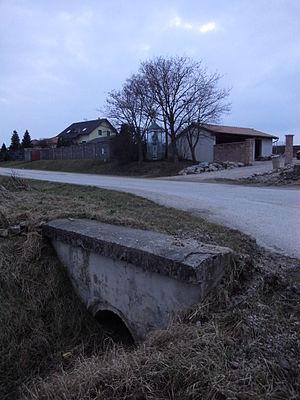
Malý Lapáš est un village de Slovaquie situé dans la région de Nitra.